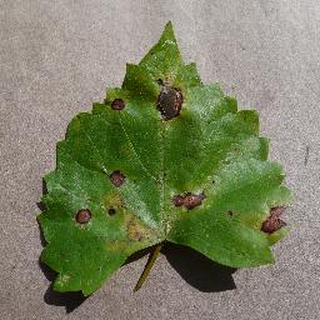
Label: grape_black_rot